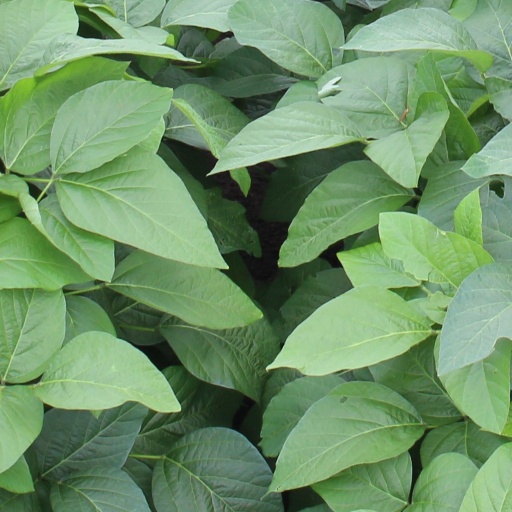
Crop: soybean